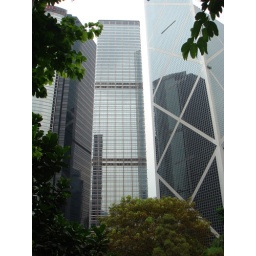
building in the middle on 53rd floor was our office